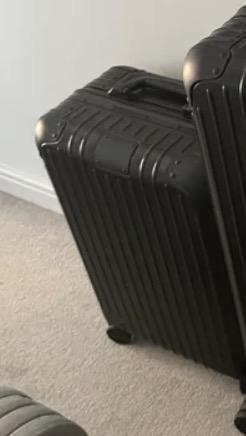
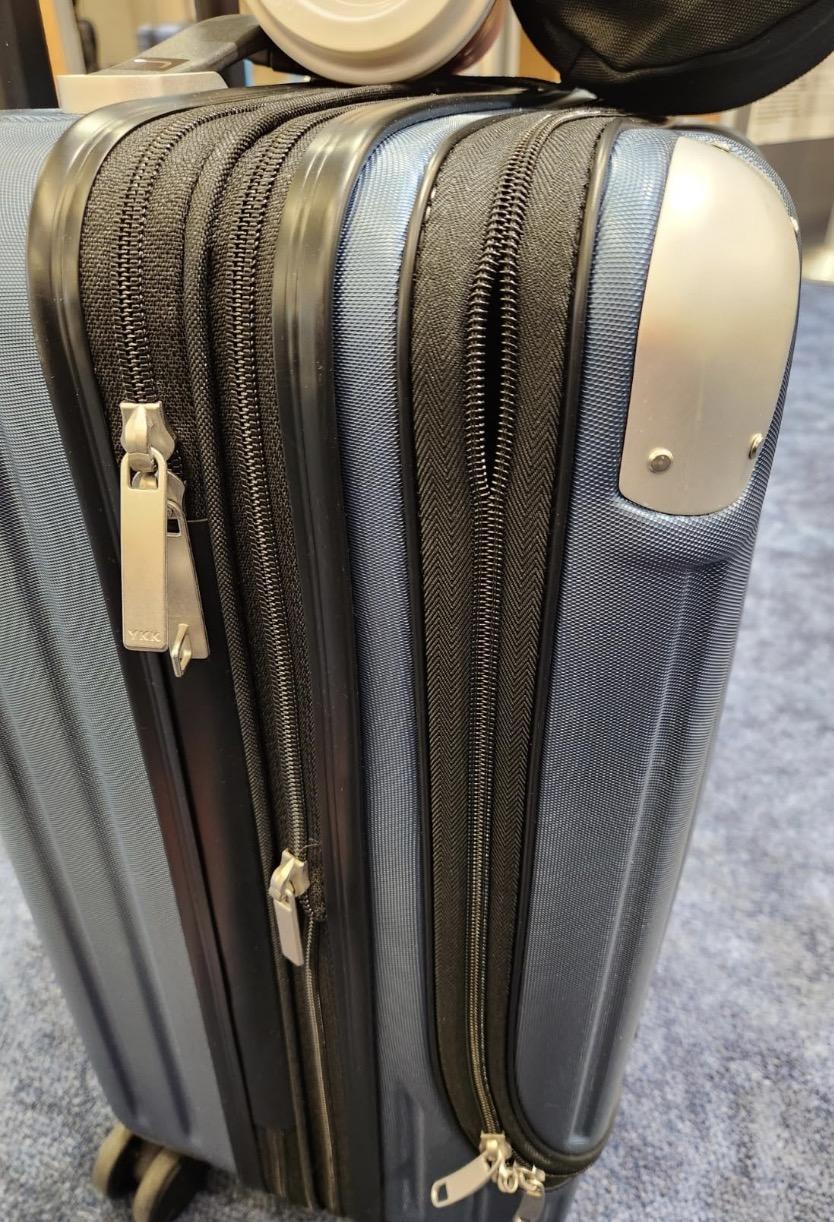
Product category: items_tea
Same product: no